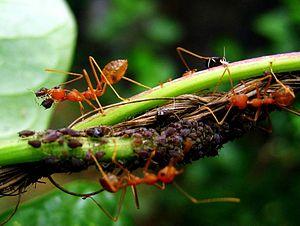
Les fourmis constituent la famille des Formicidae et, avec les guêpes et les abeilles, sont classées dans l’ordre des hyménoptères, sous-ordre des Apocrites. Ces insectes eusociaux forment des colonies, appelées fourmilières, parfois extrêmement complexes, contenant de quelques dizaines à plusieurs millions d’individus. Certaines espèces forment des supercolonies à plusieurs centaines de millions d’individus. Les termites, parfois appelés fourmis blanches pour leur ressemblance formelle et comportementale, sont de l’ordre des dictyoptères mais ne sont pas de proches parents.